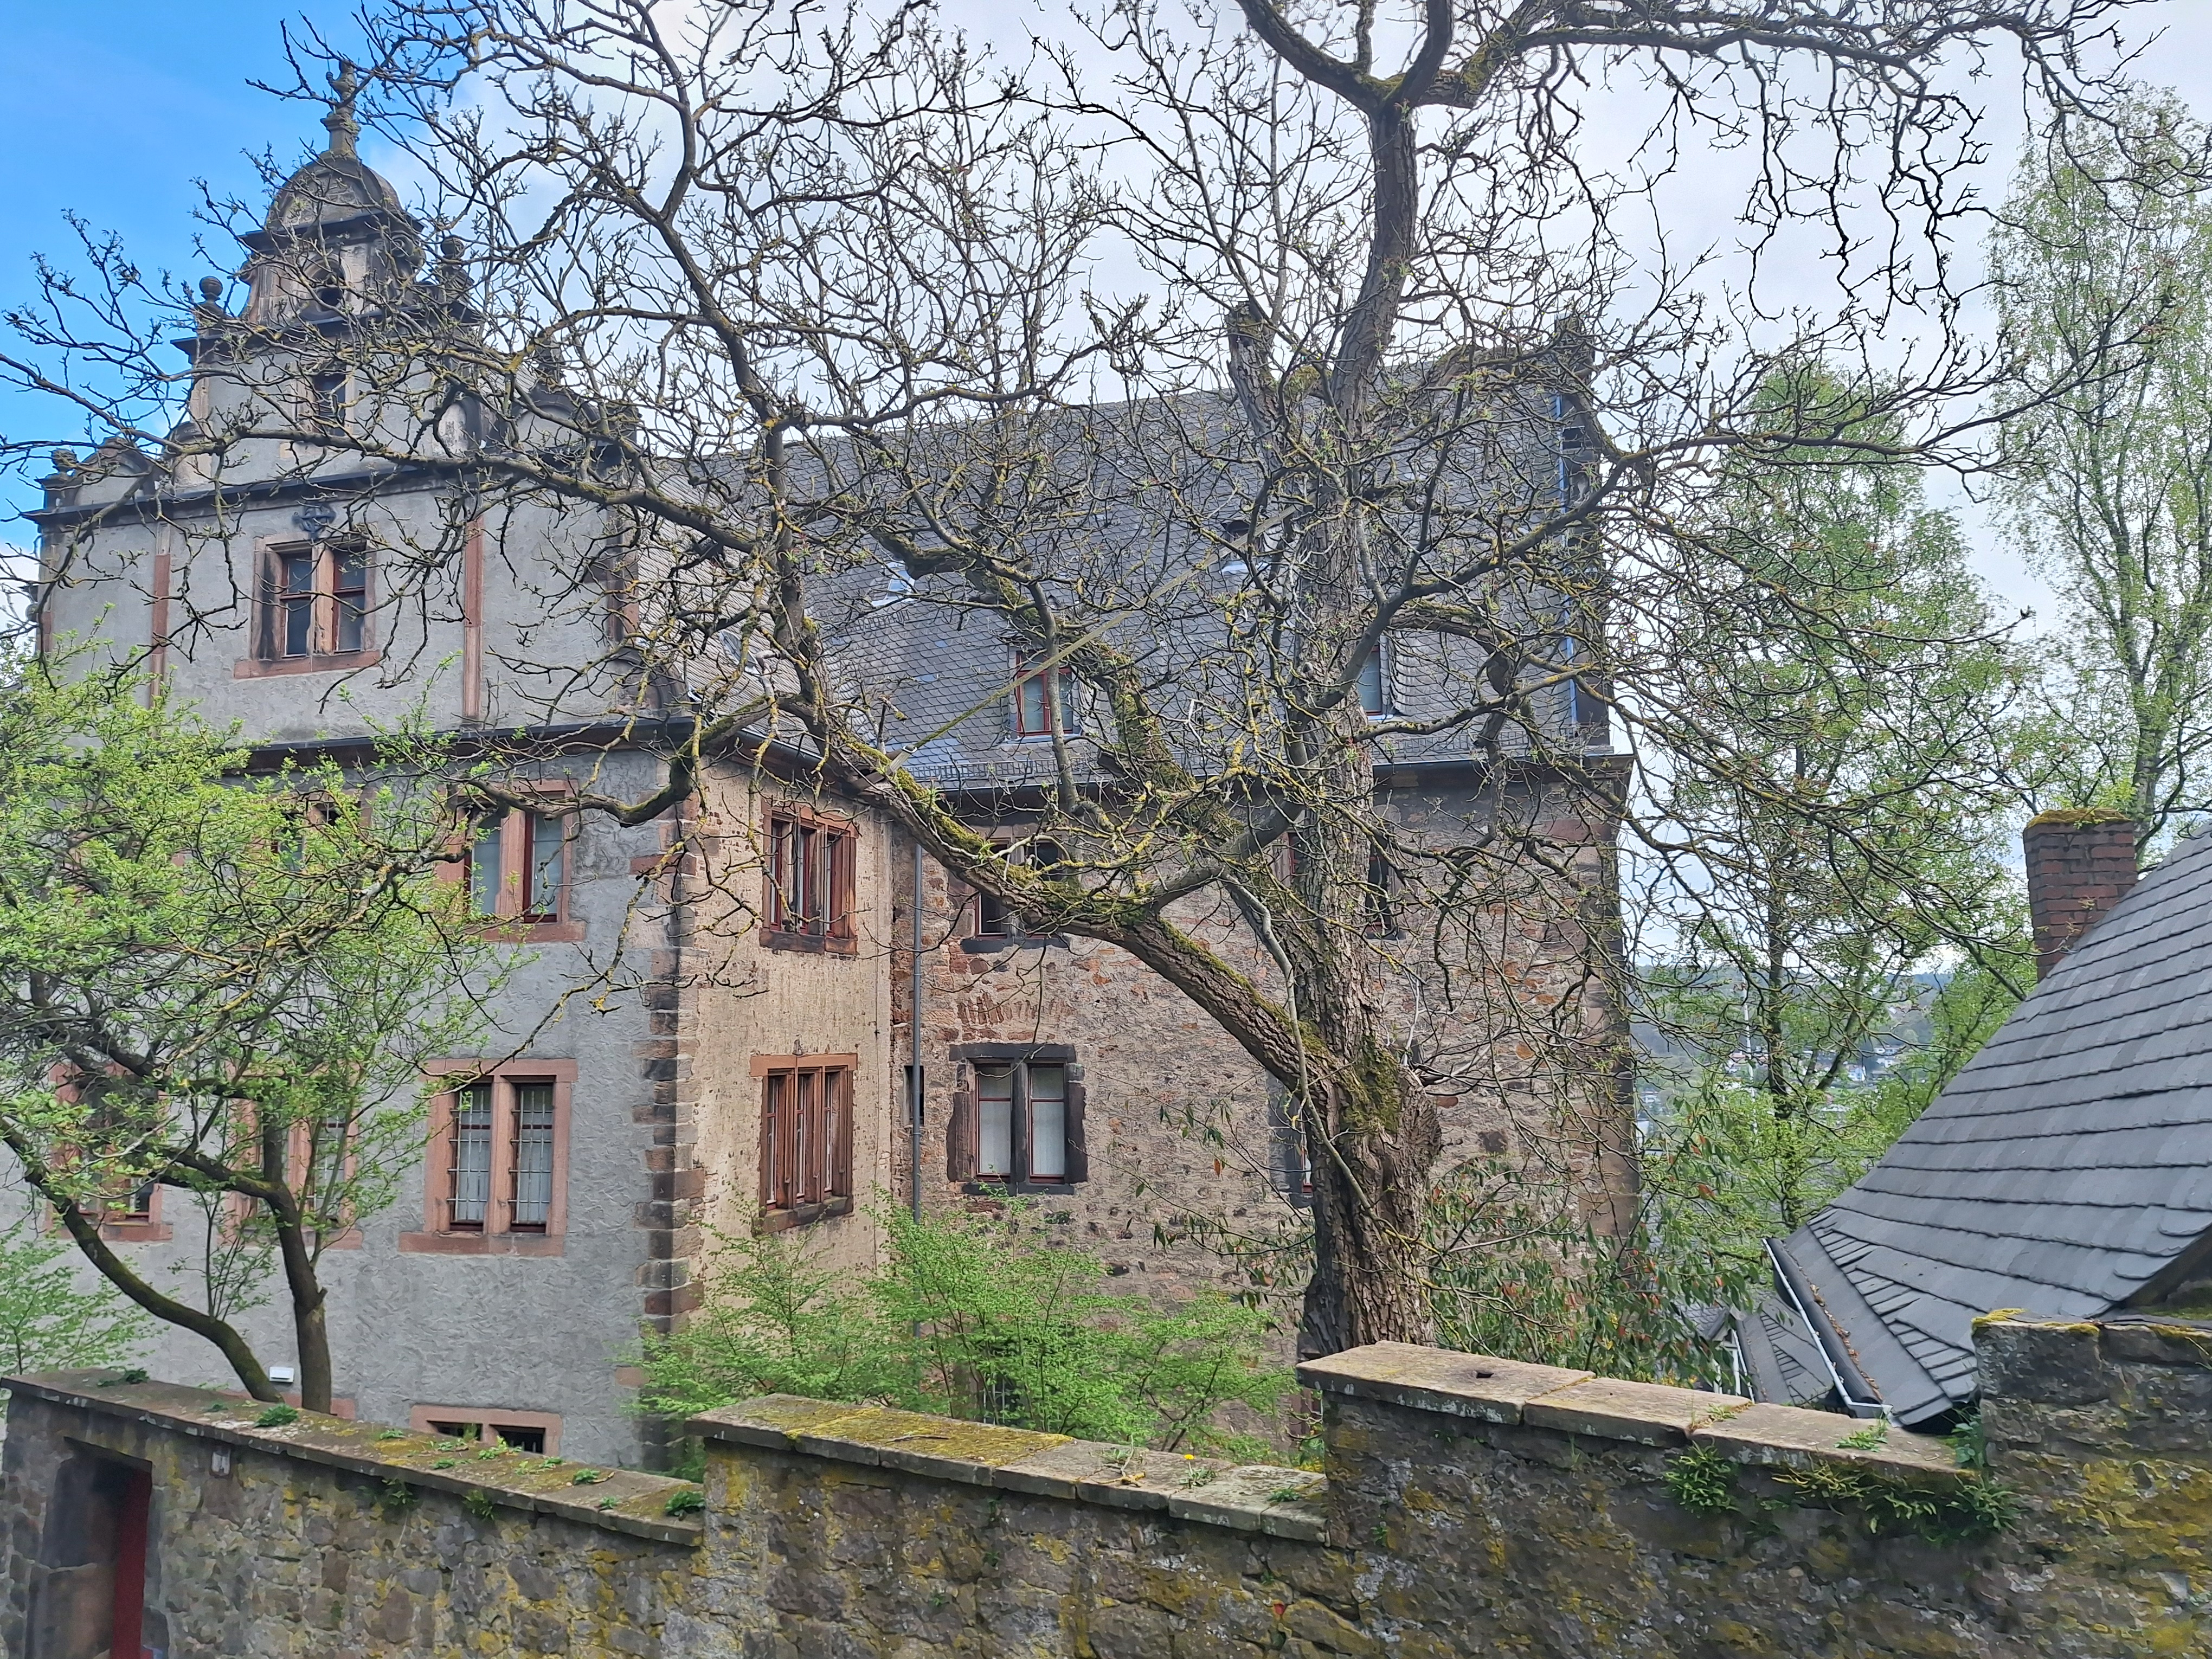
Building: Landgraf-Philipp-Straße 4